Hyōgo Prefecture

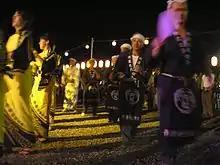
Dekansho Bon Dancing Festival

A popular troupe of Takarazuka Revue plays in Takarazuka.